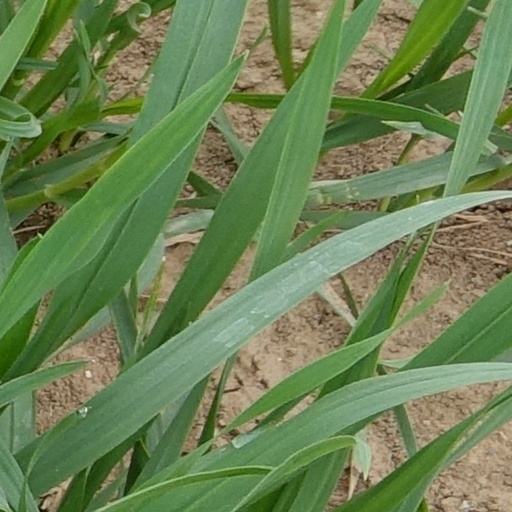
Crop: wheat